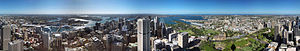
Sydney / Byens struktur
:Image:Sydney Tower Panorama.jpg